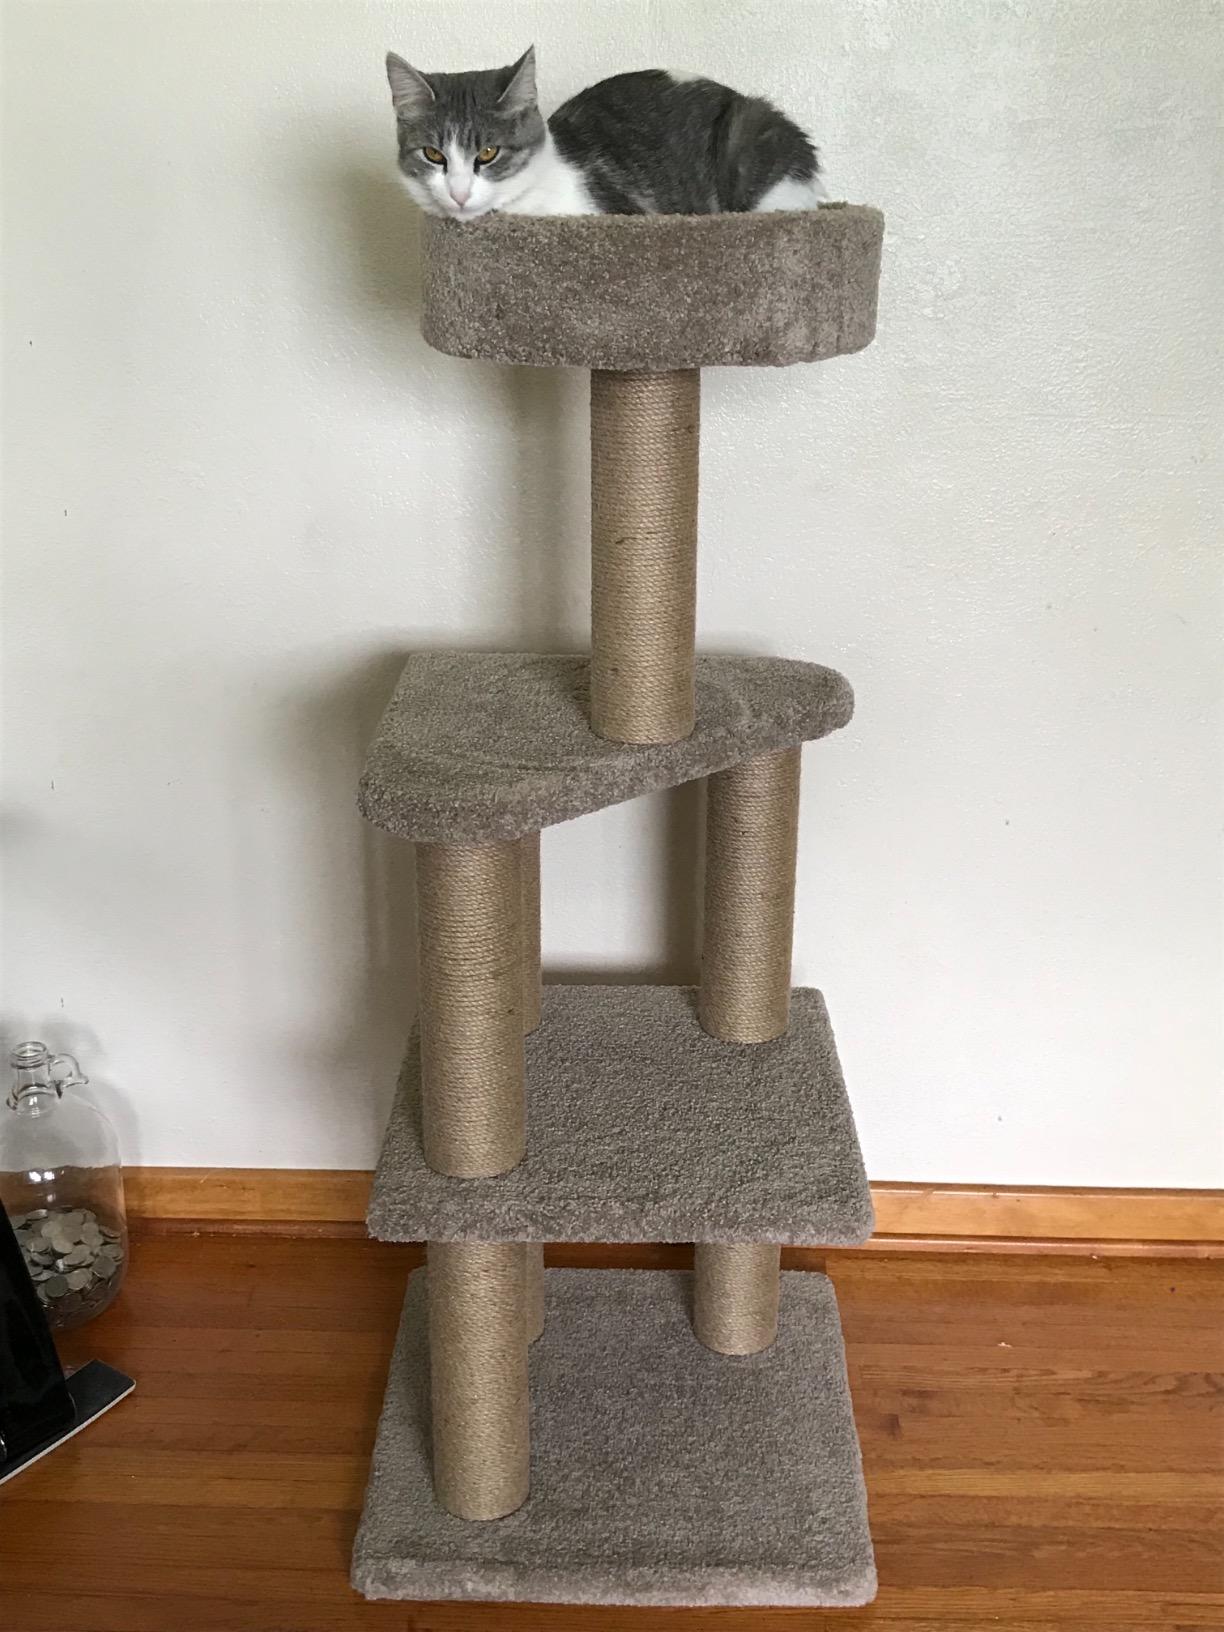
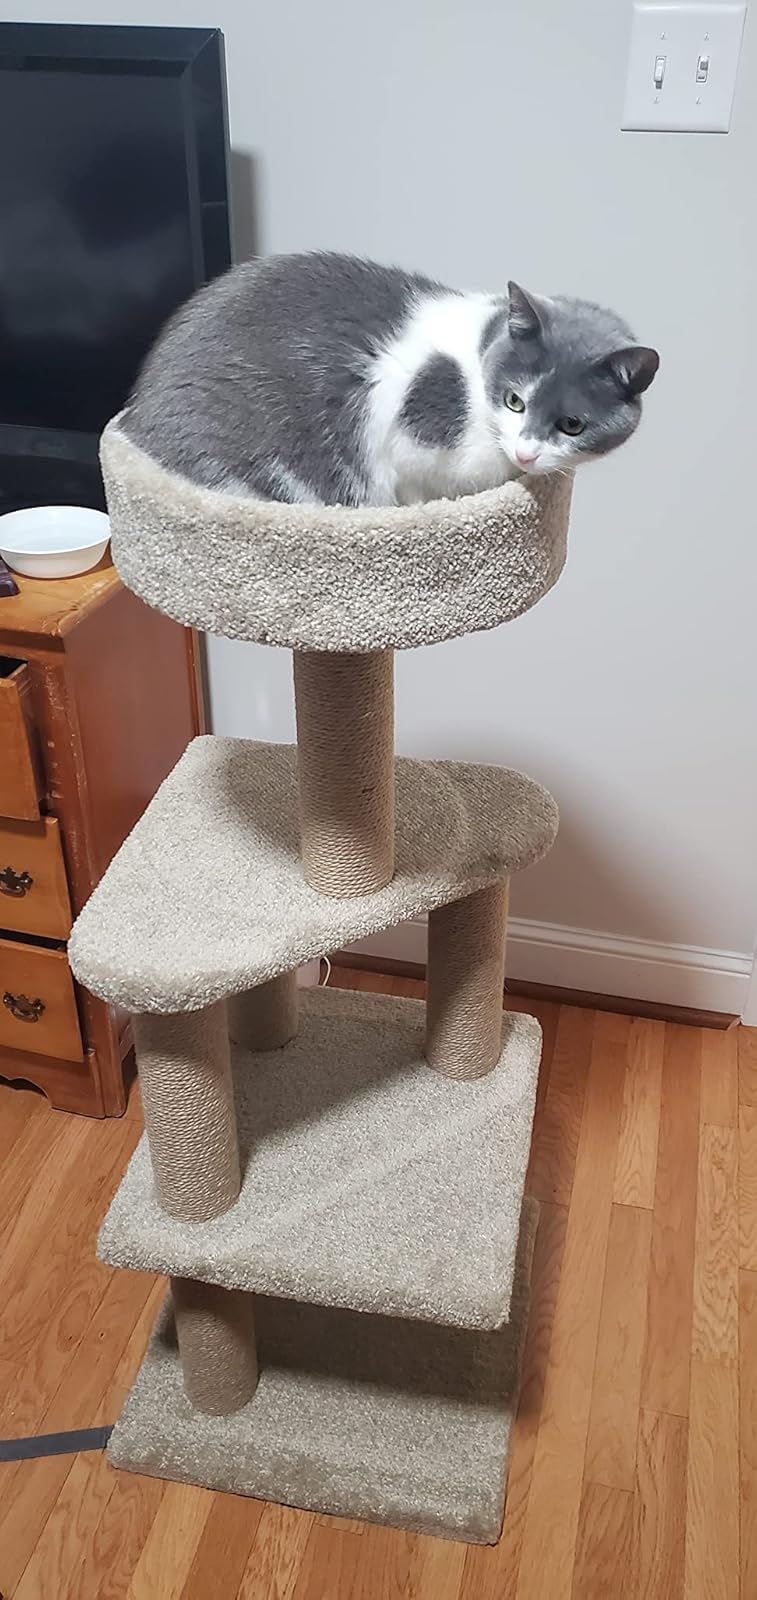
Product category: items_cat tree
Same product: yes